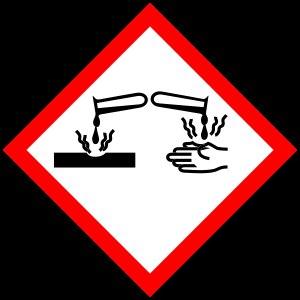
Les matières dangereuses sont des matières ou objets qui présentent un risque pour la santé, la sécurité, les biens ou l'environnement. Celles-ci sont énumérées dans la liste des marchandises dangereuses des règlements du transport ou, si elles ne figurent pas sur cette liste, sont classées conformément aux réglementations internationales.
Le risque chimique est le résultat de l'exposition à un agent chimique dangereux, généralement à l'occasion d'activités de production, manutention, stockage, transport, élimination ou traitement, ou à la diffusion volontaire dans l'environnement de produits chimiques dangereux.
La corrosion désigne l'altération d'un matériau par réaction chimique avec un oxydant. Il faut en exclure les effets purement mécaniques, mais la corrosion peut se combiner avec les effets mécaniques et donner de la corrosion sous contrainte et de la fatigue-corrosion ; de même, elle intervient dans certaines formes d'usure des surfaces dont les causes sont à la fois physicochimiques et mécaniques.
Une substance corrosive est une substance qui dégrade ou détruit par réaction chimique des substances avec lesquelles elle entre en contact.